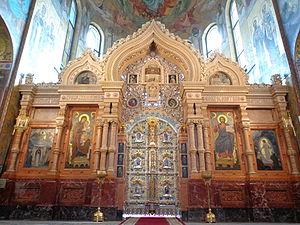
Iconostase de la Cathédrale Saint-Sauveur-sur-le-Sang-Versé, Saint-Pétersbourg This is a photo of a cultural heritage object in Russia, number: 7810507000 This template and pages using it are maintained by the Russian WLM team. Please read the guidelines before making any changes that can affect the monuments database!"